Fort Lee, New Jersey

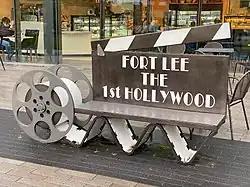
Sign reading "Fort Lee-The First Hollywood" outside the Barrymore Film Center

The history of cinema in the United States can trace its roots to the East Coast, where, at one time, Fort Lee was the motion picture capital of America. The industry got its start in the state at the end of the 19th century with the construction of Thomas Edison's "Black Maria", the first motion picture studio, in West Orange, New Jersey. New Jersey offered land at costs considerably less than New York City, and the cities and towns along the Hudson River and the Palisades benefited greatly as a result of the phenomenal growth of the film industry at the turn of the 20th century. were shot in Fort Lee.